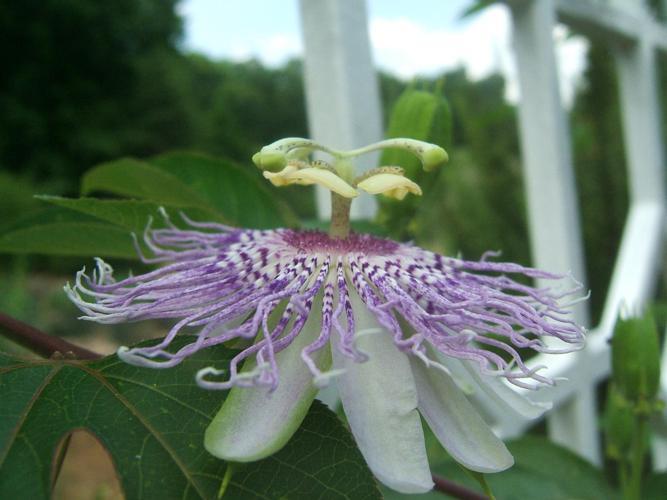
Label: passion flower